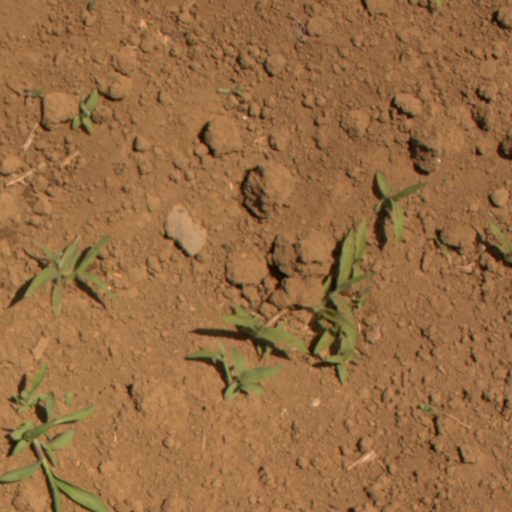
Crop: Jerusalem artichoke